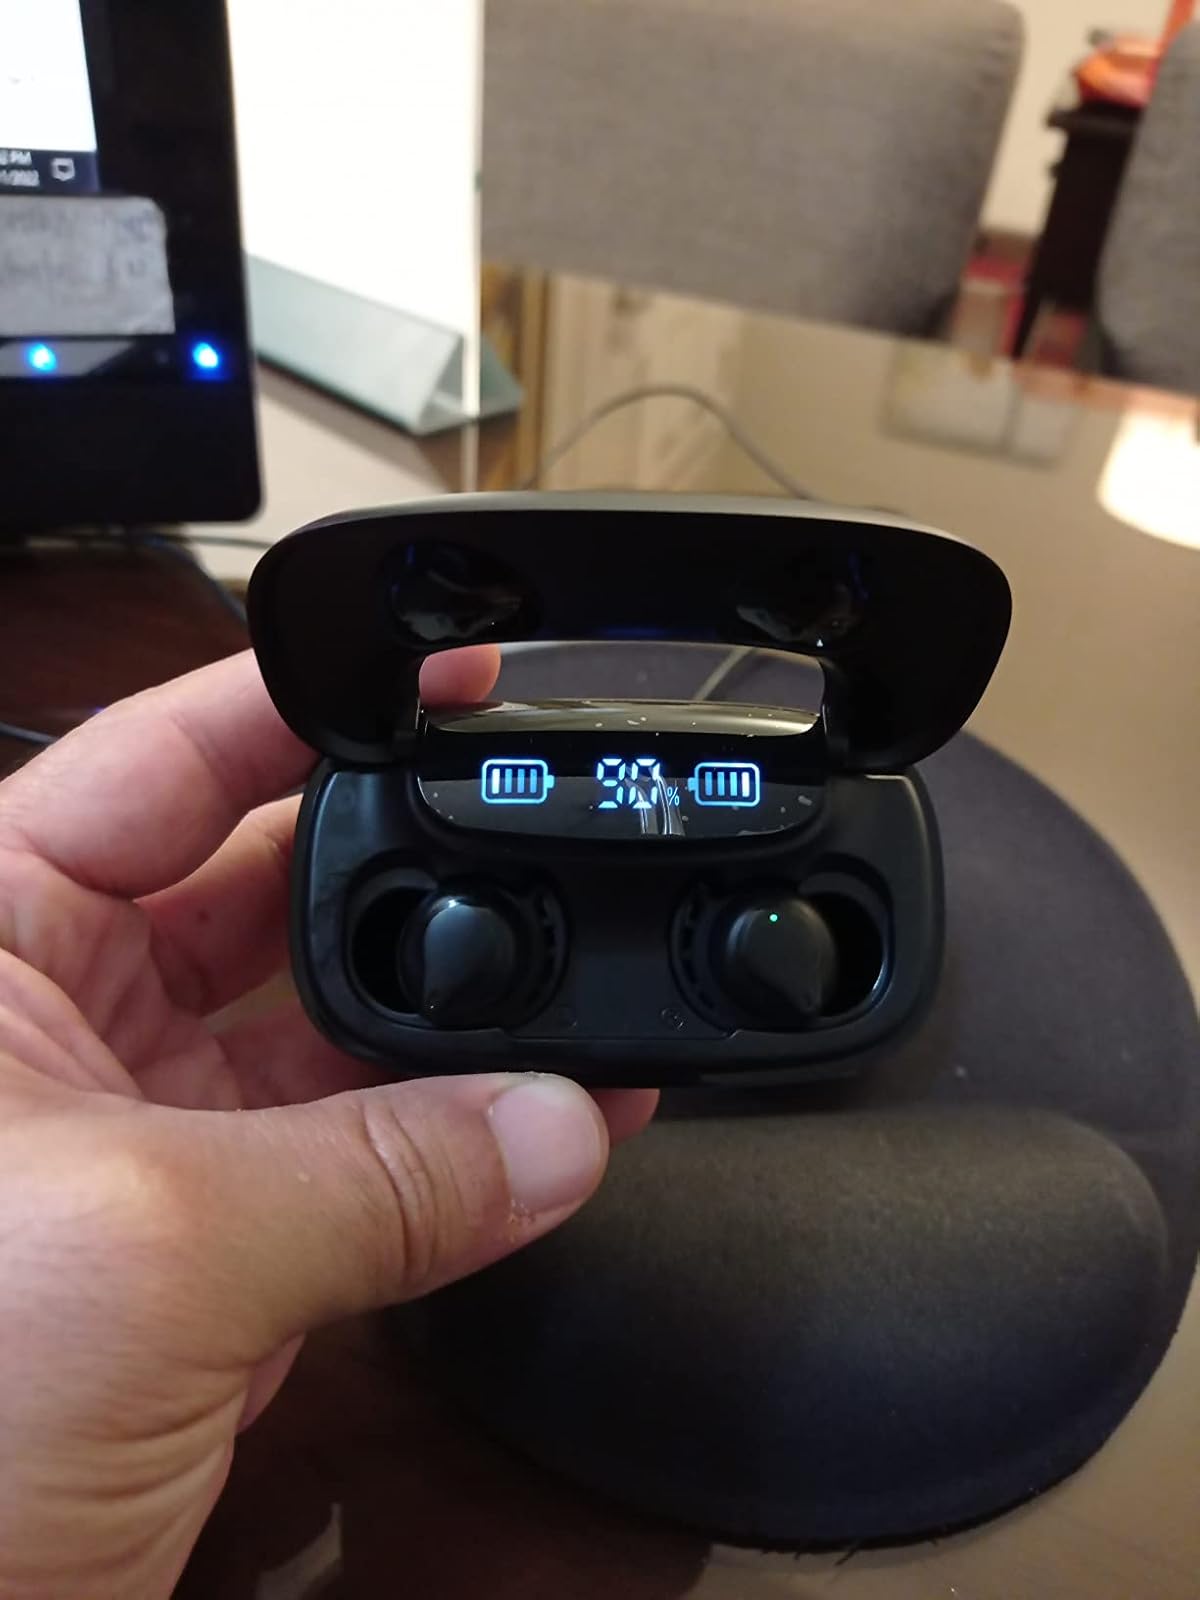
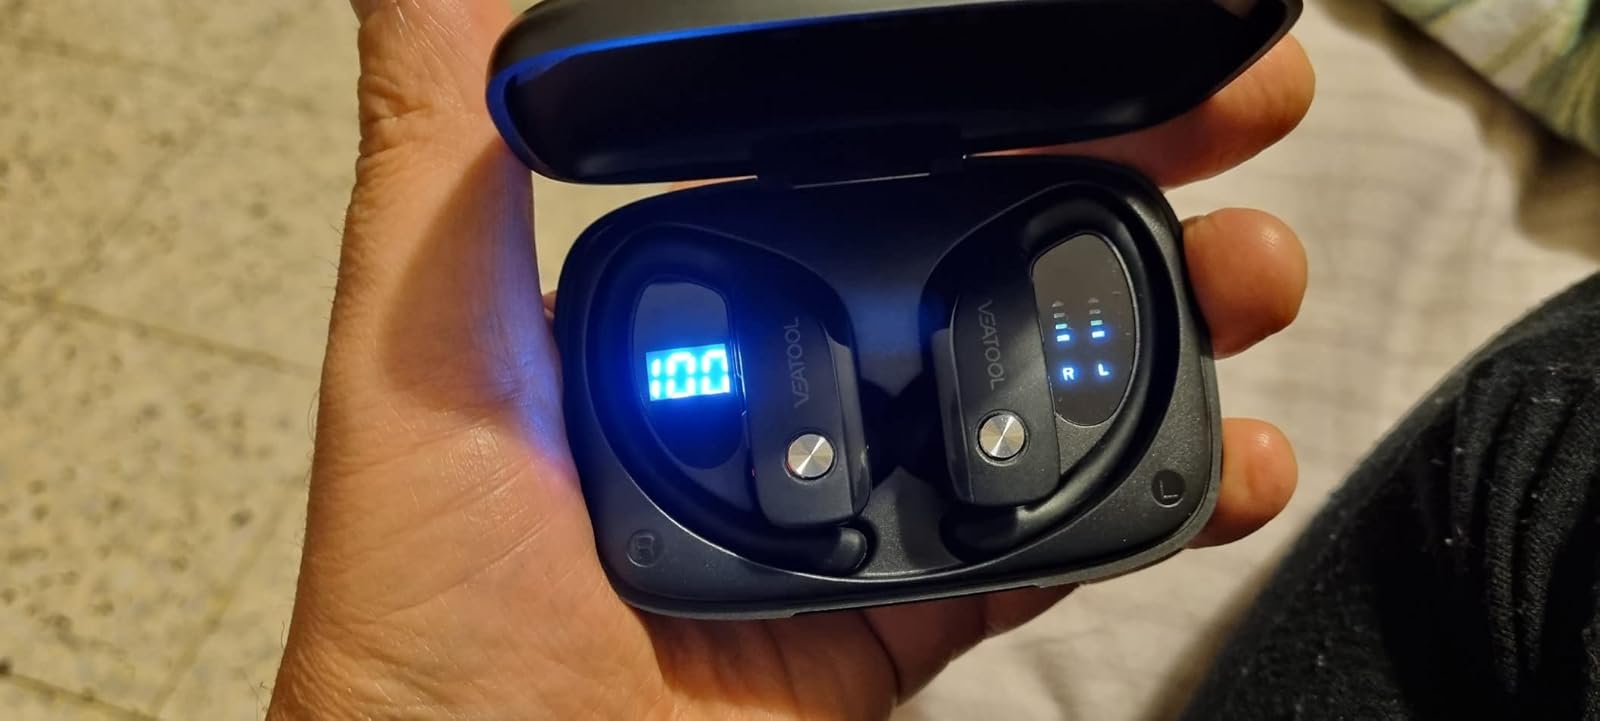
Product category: earbuds
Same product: no